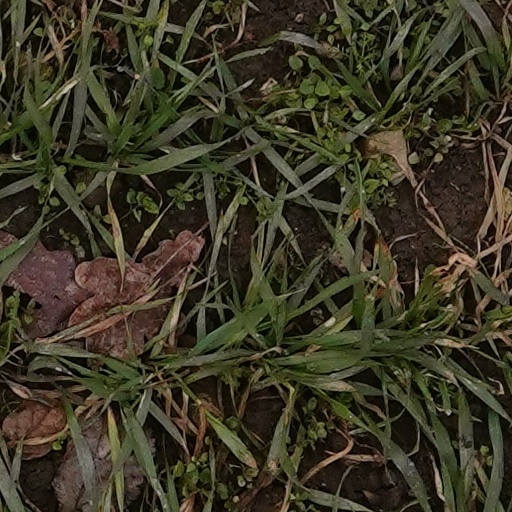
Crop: wheat